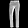
Label: Trouser